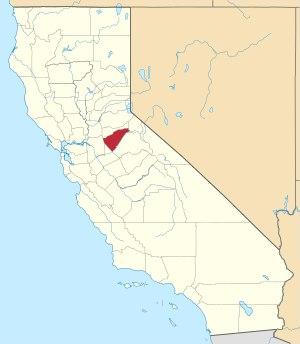
Ceci est la liste des lieux historique inscrits sur le registre national dans le comté de Calaveras en Californie.